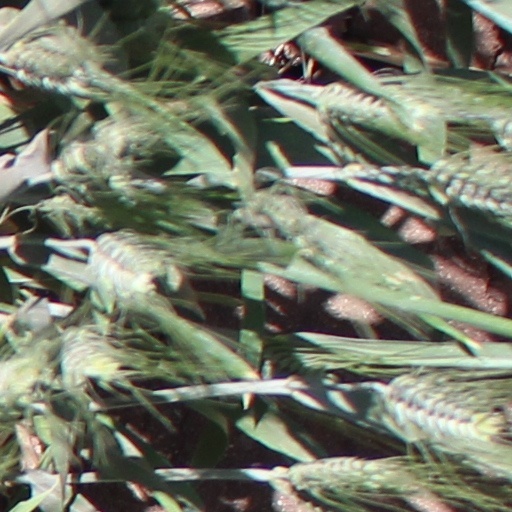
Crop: wheat